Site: brandenburg
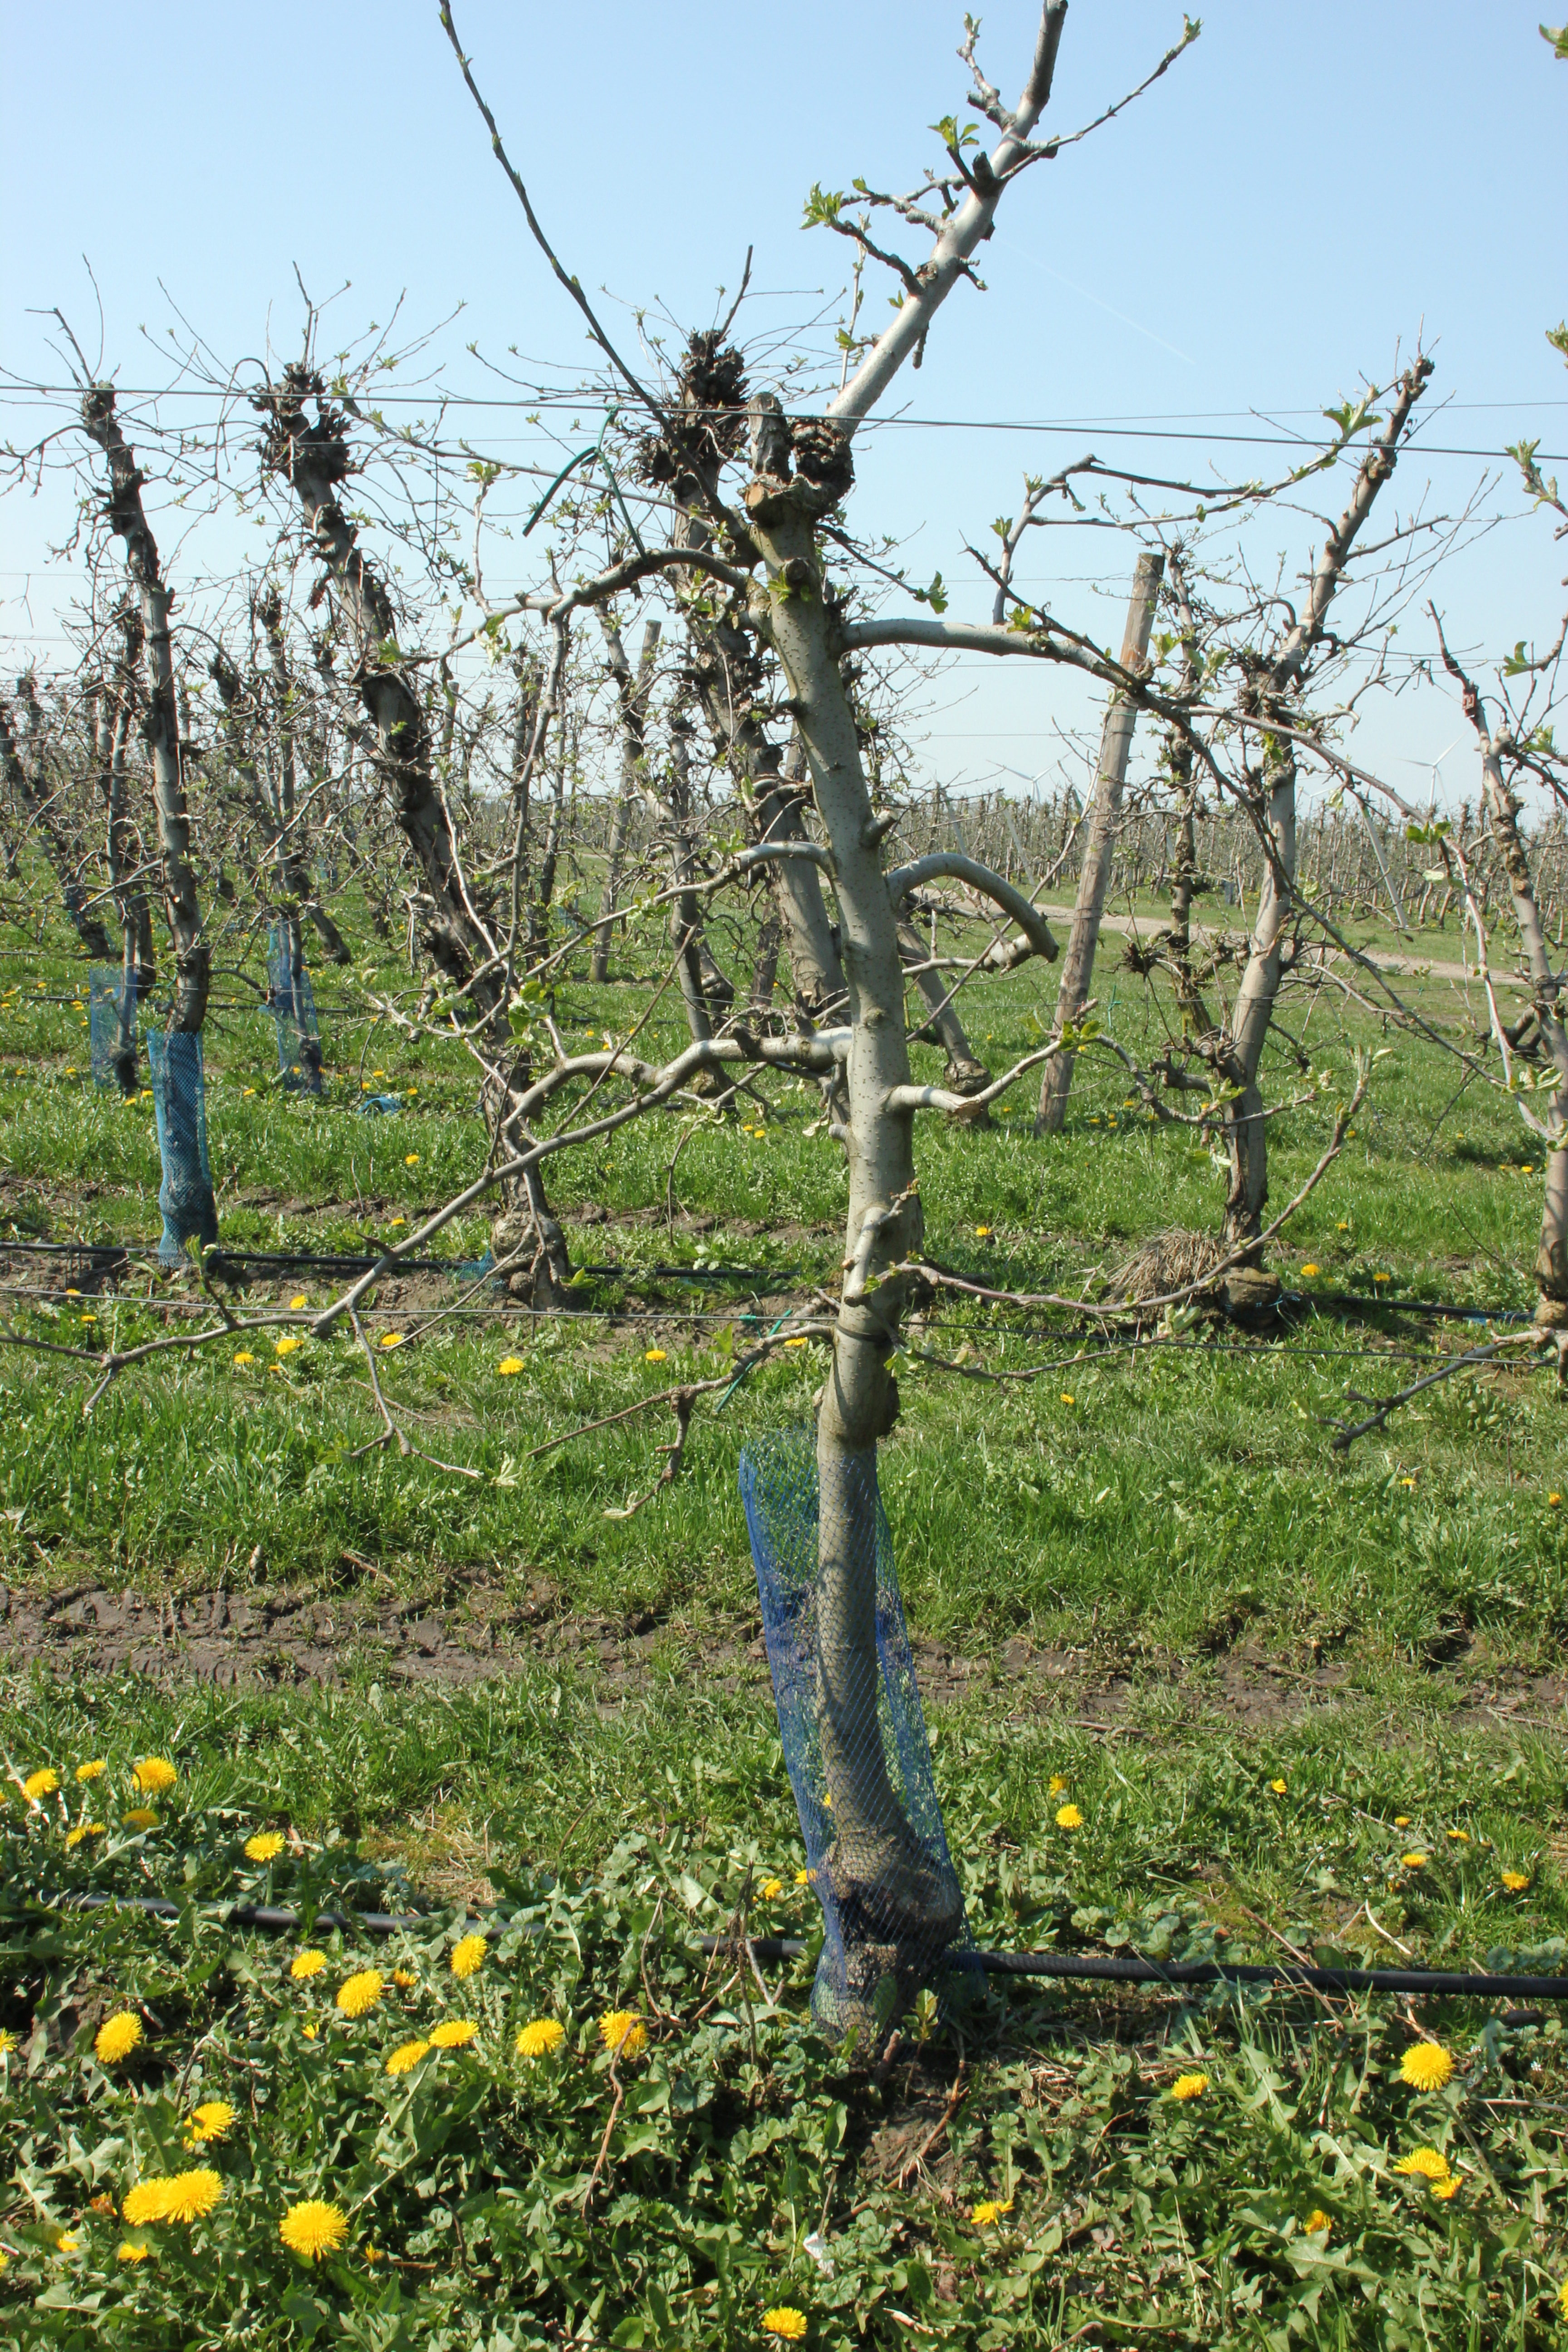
Growth stage (BBCH 56): Inflorescence emergence